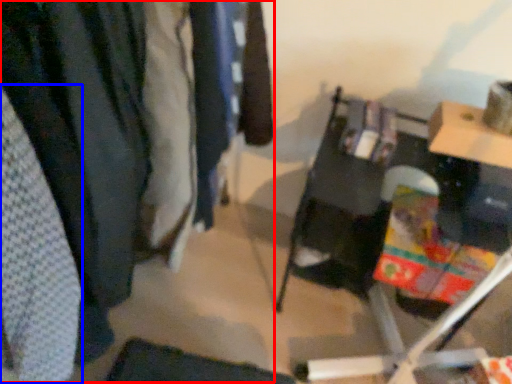
Question: Which point is closer to the camera, closet (highlighted by a red box) or clothing (highlighted by a blue box)?
(A) closet
(B) clothing
Answer: B